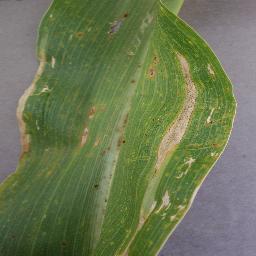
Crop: corn
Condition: (maize)_northern_blight